Ek Hasina Thi (film)

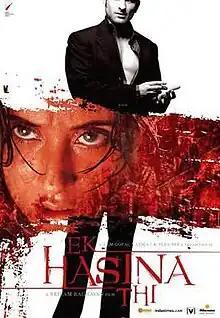
Poster

Ek Hasina Thi (English: "There Was A Beautiful Woman") is a 2004 Indian Hindi-language neo-noir action thriller film directed by Sriram Raghavan and produced by Ram Gopal Varma. It stars Urmila Matondkar and Saif Ali Khan, and the screenplay was written by Sriram Raghavan and Pooja Ladha Surti.